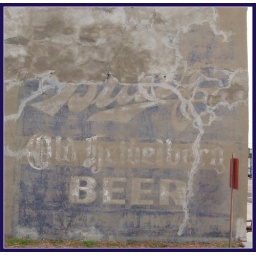
Old painted Blatz beer sign painted on a building in Amboy, Illinois.